White City, Tel Aviv

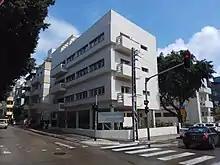
Engel House, designed by Zeev Rechter and built in 1933, is iconic in that it was Tel Aviv's first building to be built on pilotis.

The architecture had to be adapted to suit the extremes of the Mediterranean and desert climate. White and light colors reflected the heat. Walls not only provided privacy but protected against the sun. Large areas of glass that let in the light, a key element of the Bauhaus style in Europe, were replaced with small recessed windows that limited the heat and glare. Long, narrow balconies, each shaded by the balcony above it, allowed residents to catch the breeze blowing in from the sea to the west. Pitched roofs were replaced with flat ones, providing a common area where residents could socialize in the cool of the evening.